John Moore (painter)

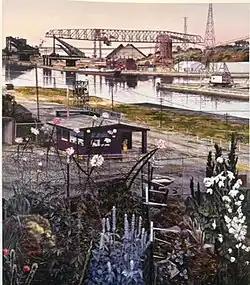
John Moore, "Erie Evening", oil on canvas, 72" x 62", 1996.

Moore's cityscapes scrutinize and celebrate the complexity of urban life—its piecemeal development, sense of mobility and visual diversity—while evoking a prosaic world of work, daily routine and history. His cityscapes evolved out of his interiors, when he eliminated the distance between viewer and window in several vertical works; in "Lunch" (1979), he abutted a foregrounded, cropped café tabletop against barely visible window frames containing a view of city rooftops and warehouses, while "South" (1979) sandwiched a geometric cityscape between monochromatic bands of wall and window frame.